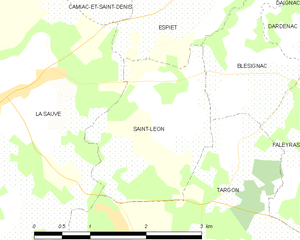
Saint-Léon est une commune du Sud-Ouest de la France, située dans le département de la Gironde, en région Nouvelle-Aquitaine.